Gross fixed capital formation

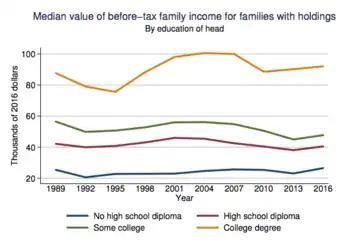
Mean income of U.S. families by education of head, 1989–2010. Government investment in college tuition subsidies usually can increase tax revenue.

Infrastructure spending is considered government investment because it will usually save money in the long run, and thereby reduce the net present value of government liabilities. Spending on physical infrastructure in the U.S. returns an average of about $1.92 for each $1.00 spent on nonresidential construction because it is almost always less expensive to maintain than repair or replace once it has become unusable. Similarly, public subsidy of college tuition will increase the net present value of income tax receipts because college educated taxpayers earn much more than those without college education. Likewise, government spending on social infrastructure, such as preventative health care, can save several hundreds of billions of dollars per year in the U.S., because for example cancer patients are more likely to be diagnosed at Stage I where curative treatment is typically a few outpatient visits, instead of at Stage III or later in an emergency room where treatment can involve years of hospitalization and is often terminal.